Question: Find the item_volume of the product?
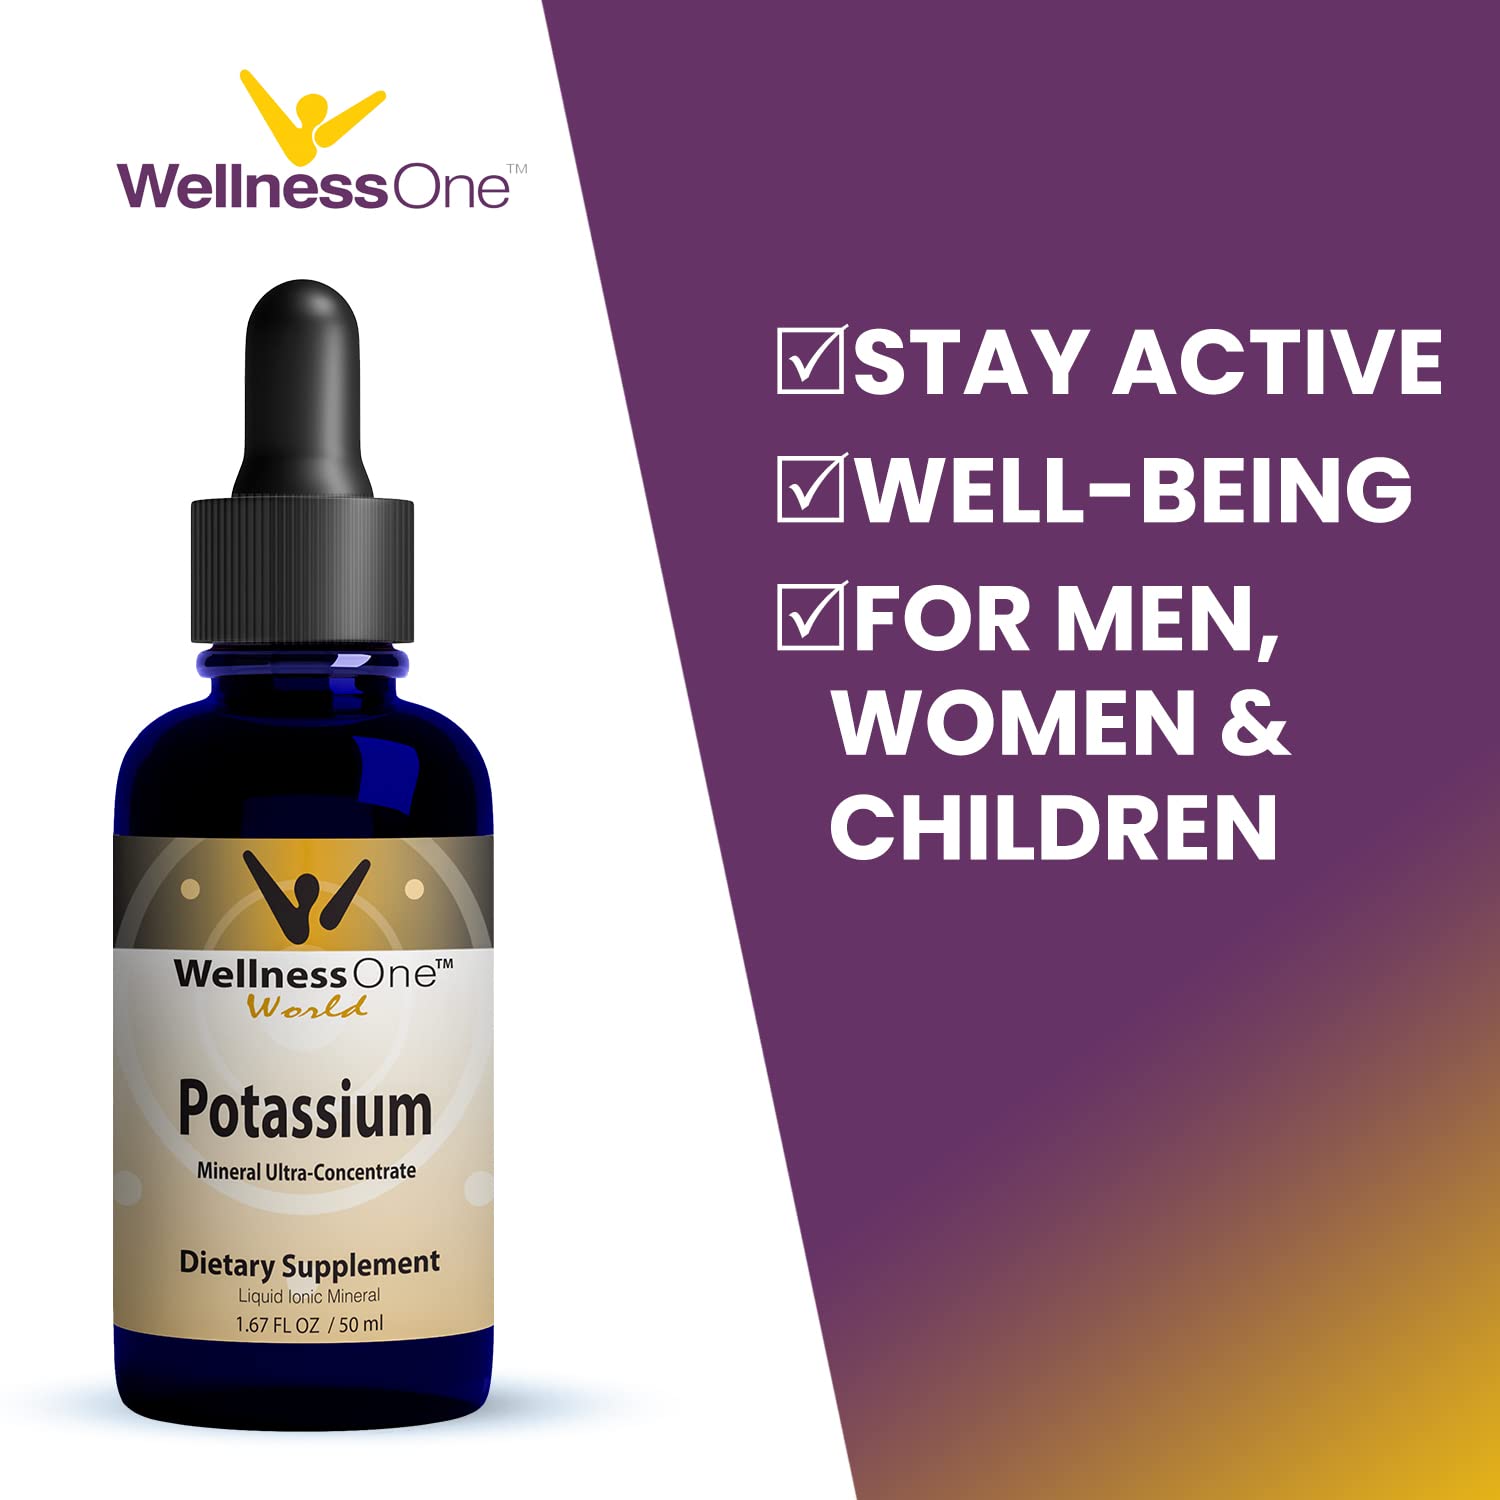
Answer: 1.67 fluid ounce